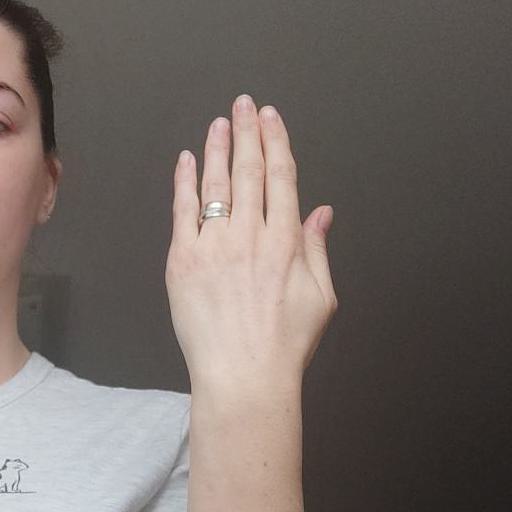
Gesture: stop_inverted